Jackshaft (locomotive)

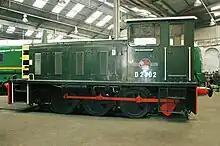
A British Rail Class 03 shunter

When Baldwin first began building internal combustion locomotives in the first decades of the 20th century, they used a 2-speed transmission from the gasoline engine to a jackshaft.